Prichal (ISS module)

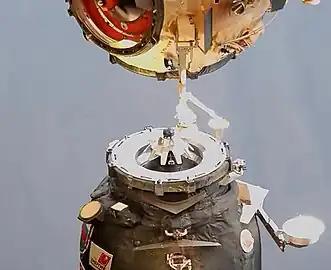
Progress MS-17 undocking and "Nauka" nadir temporary docking adapter removal

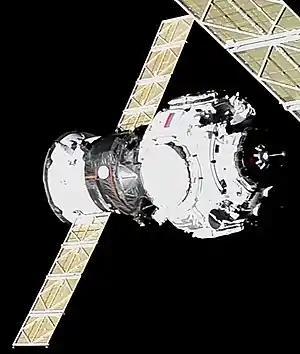
"Prichal" module docking to "Nauka" module.

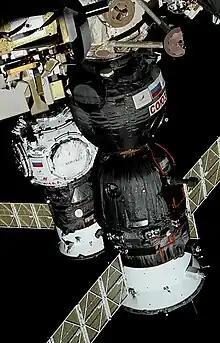
"Prichal" module docked to "Nauka" module.

The nodal module was docked to the re-configured nadir, or Earth-facing port, of the "Nauka" module after removal of the module's nadir docking adapter by Progress MS-17, which departed on 25 November 2021. "Prichal", the second module after "Rassvet" to use a port initially used by Soyuz or Progress, is not able to dock to SSVP-G port, unlike the "Rassvet" module. So the port was reconfigured by Progress MS-17 before "Prichal"s docking.